Abu Nasar Khan Choudhury

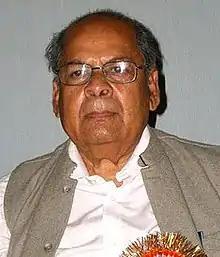

Abu Nasar Khan Choudhury is an Indian politician who was the Minister of State for Science and Technology in the Government of West Bengal. He has served as an MLA, elected from the Sujapur constituency in the 2011 West Bengal state assembly election.